New Brunswick and Prince Edward Island Railway

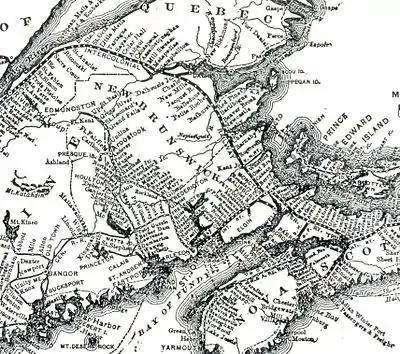
Intercolonial Railway in the late 1800s

The New Brunswick and Prince Edward Island Railway, was a company incorporated in 1874 to build a line from the Prince Edward Island ferry terminal at Cape Tormentine, New Brunswick to Sackville where it would connect to the Intercolonial Railway.